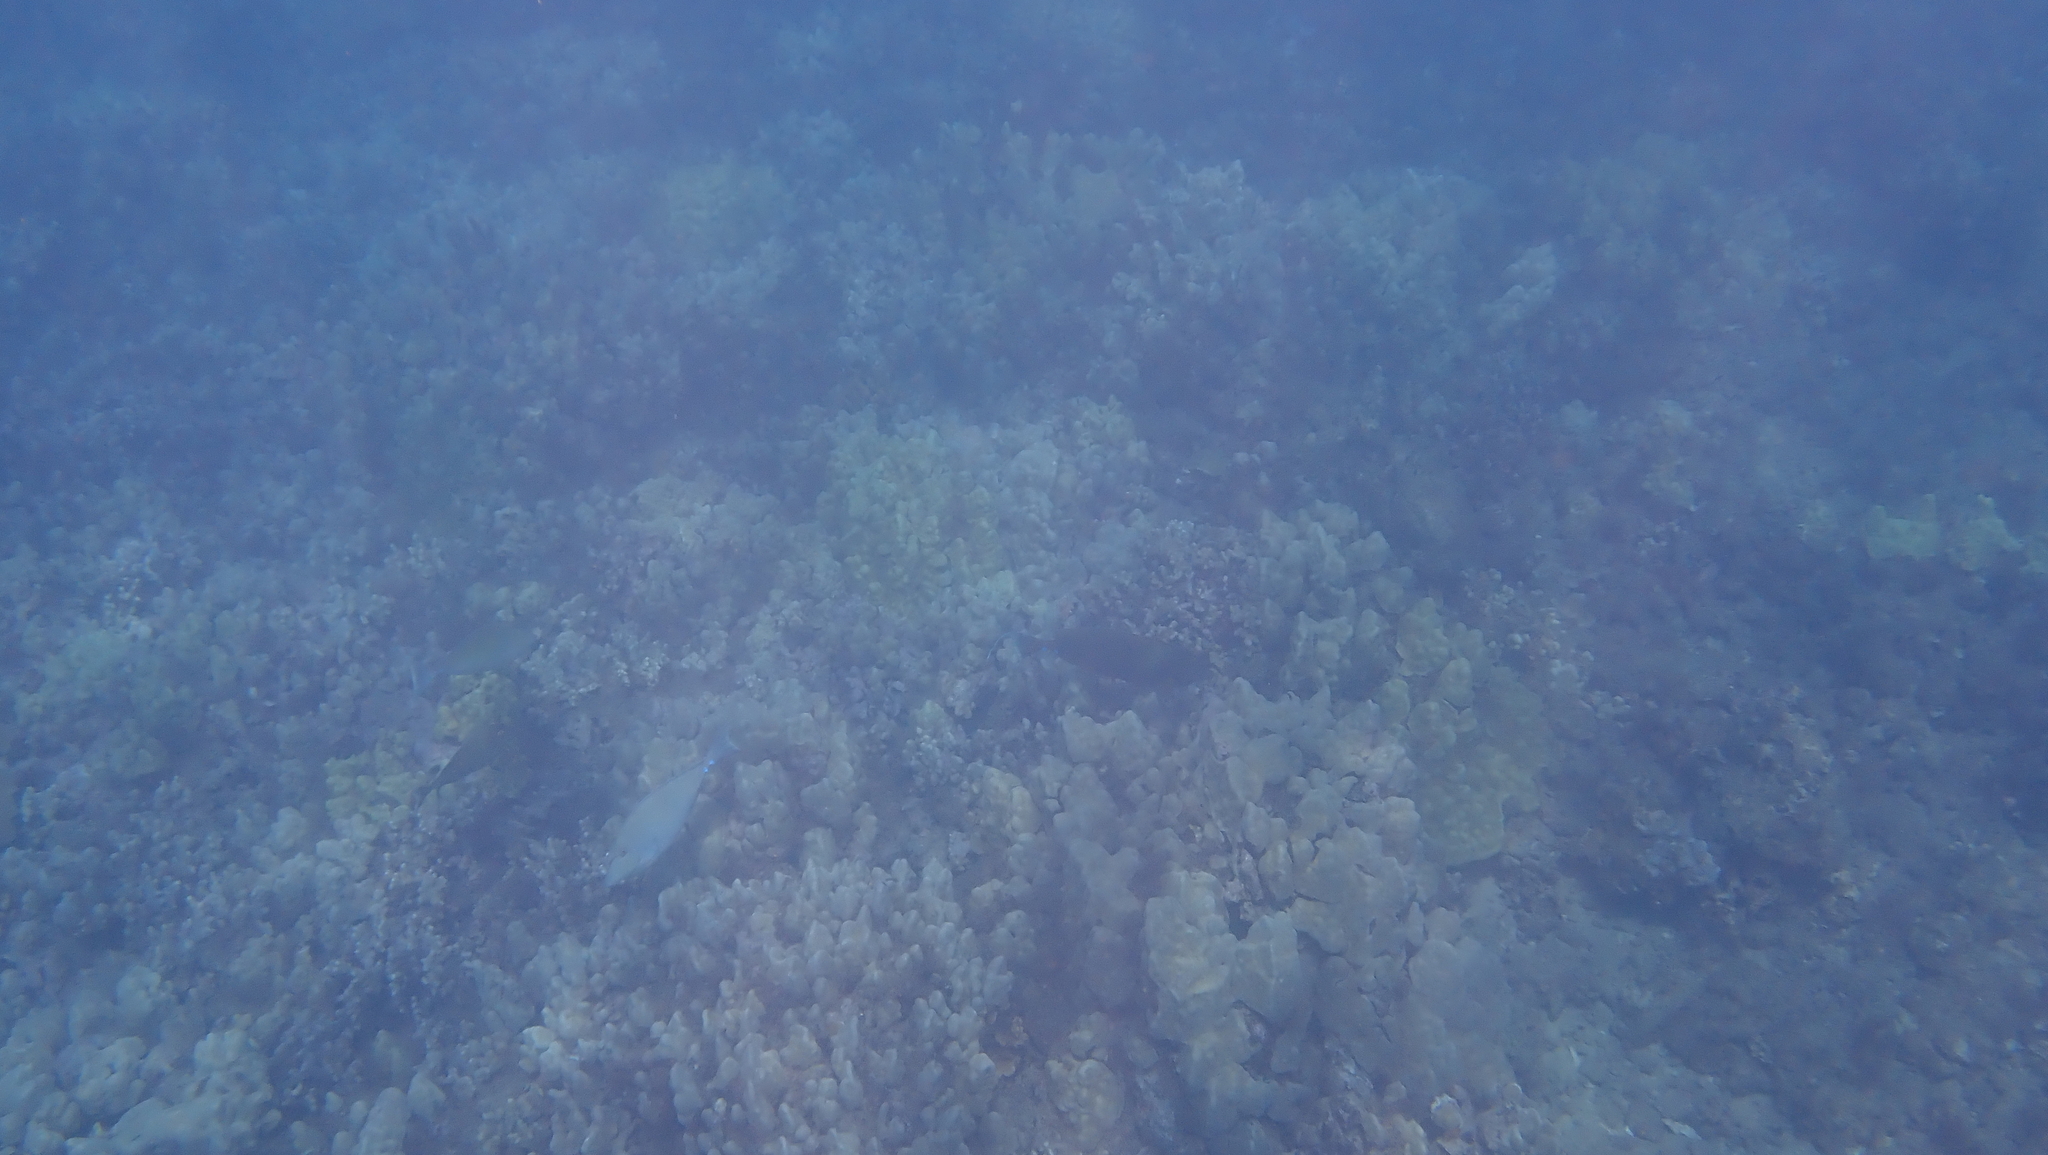
Naso unicornis (Bluespine Unicornfish)